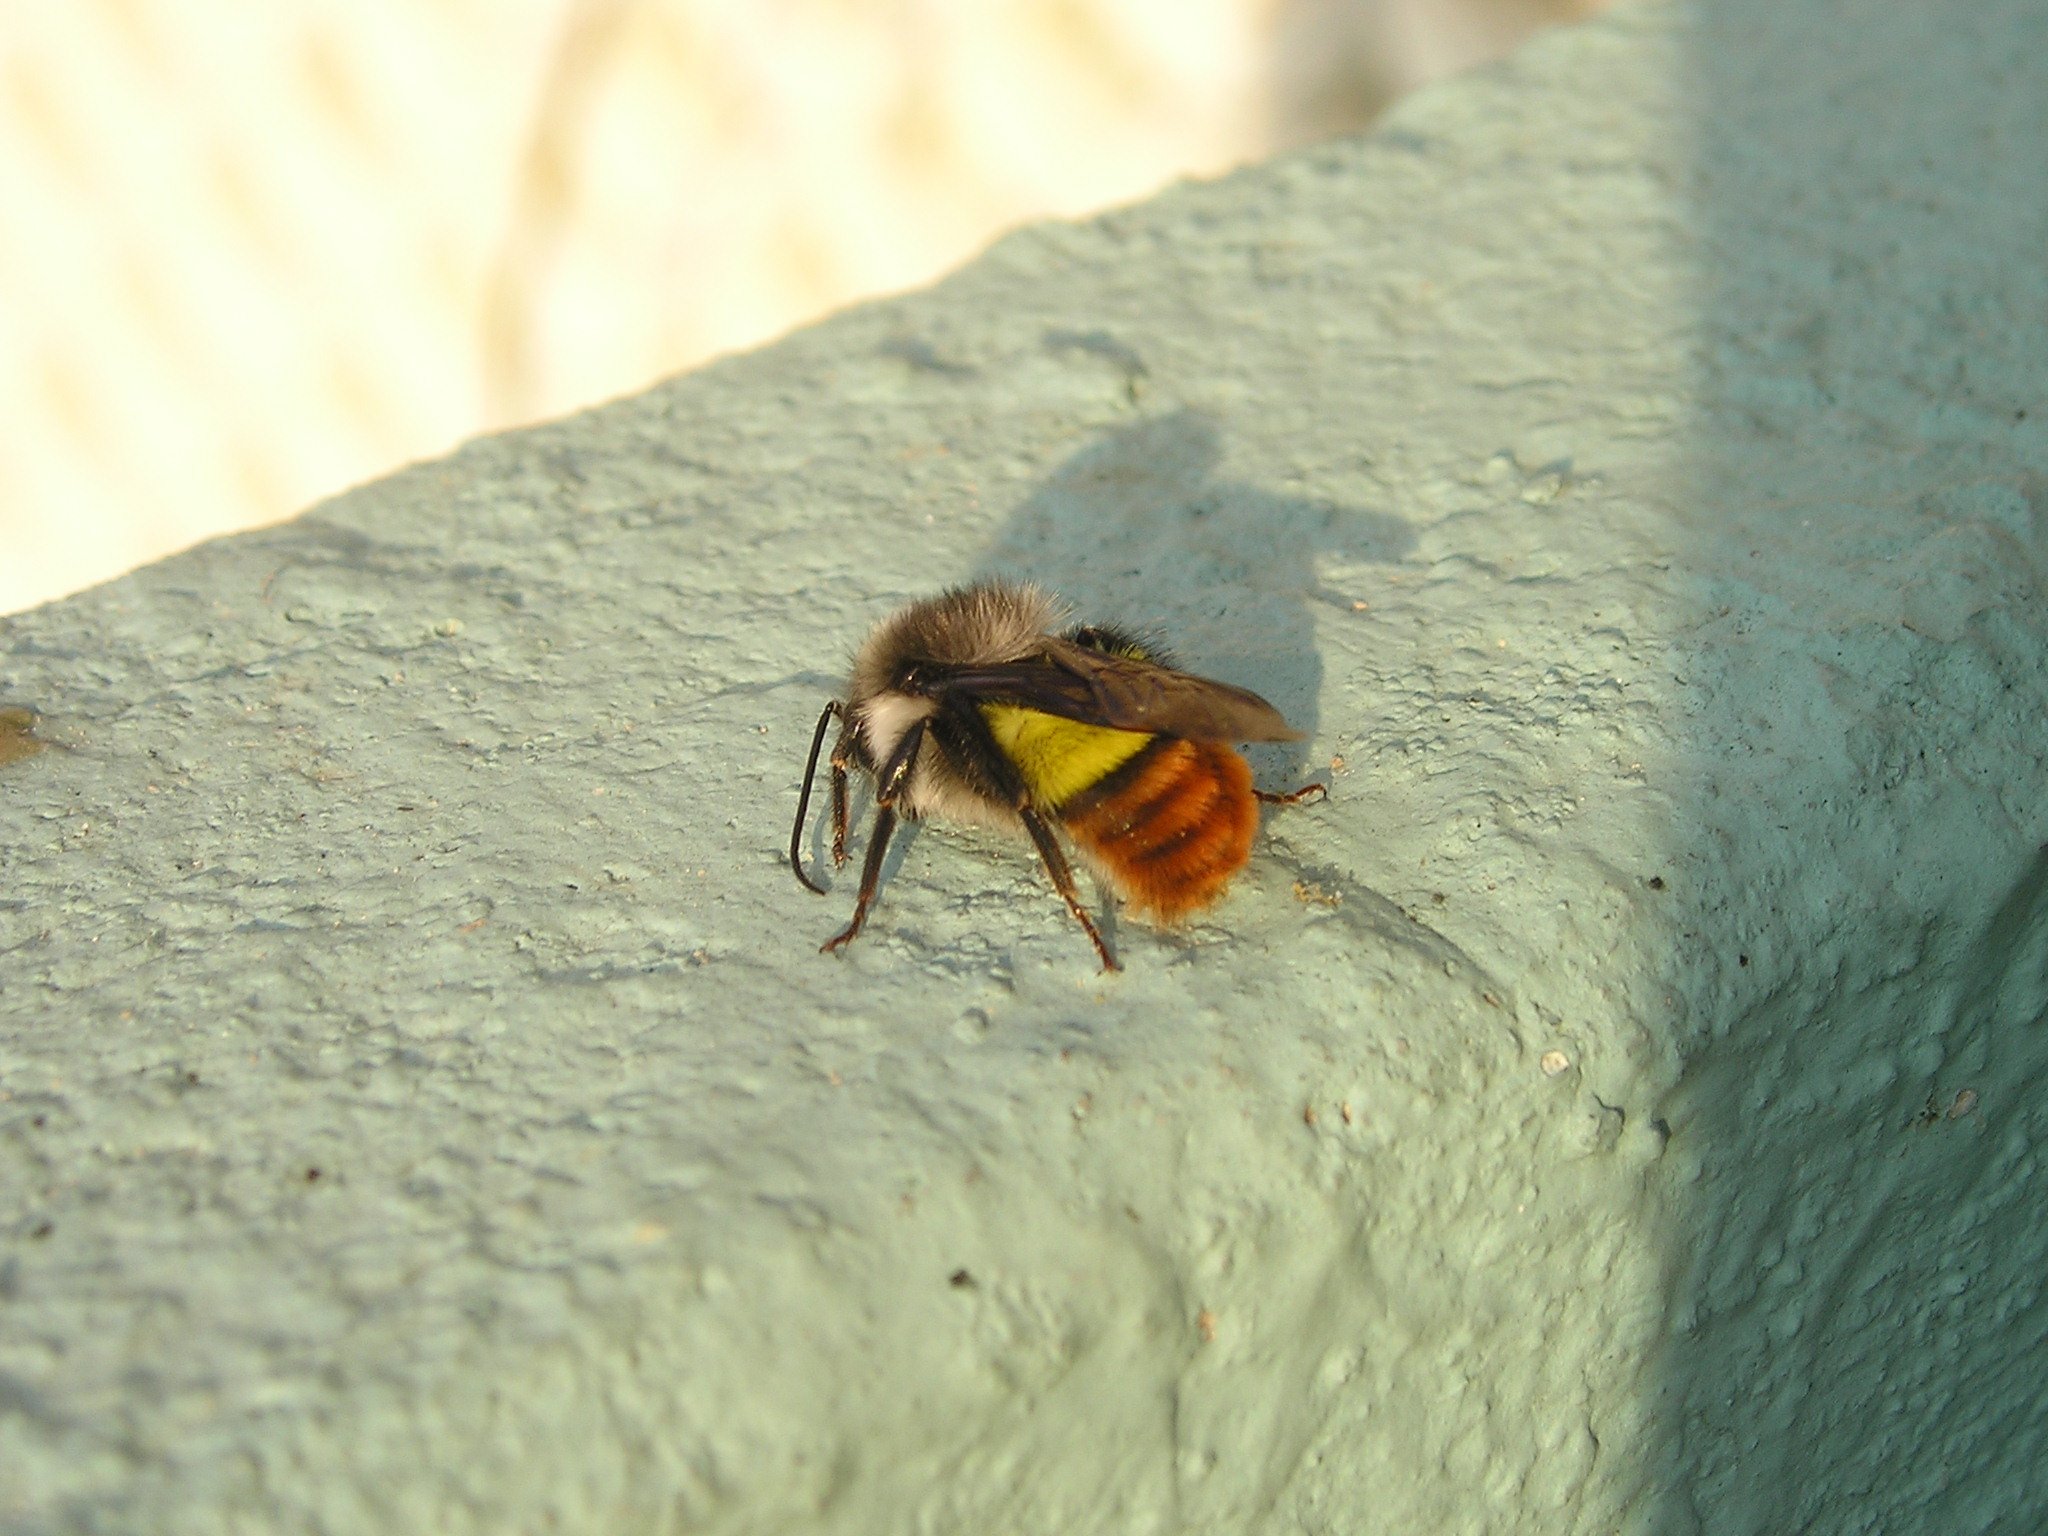
wing, leaf, fly, orange, insect, yellow, fauna, invertebrate, nepal, close up, bee, pest, hummel, macro photography, arthropod, membrane winged insect